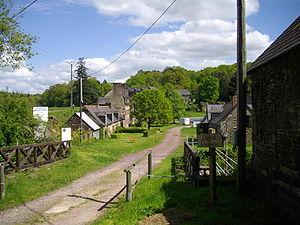
L'entrée des anciennes Forges de Paimpont
Les forges de Paimpont sont un ancien site industriel remarquable de la forêt de Paimpont. Situées en Ille-et-Vilaine, elles sont plus proches de Plélan-le-Grand que de Paimpont.
Paimpont est une commune française située dans le département d'Ille-et-Vilaine en région Bretagne.